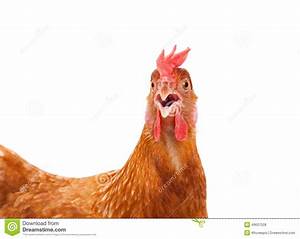
Label: gallina